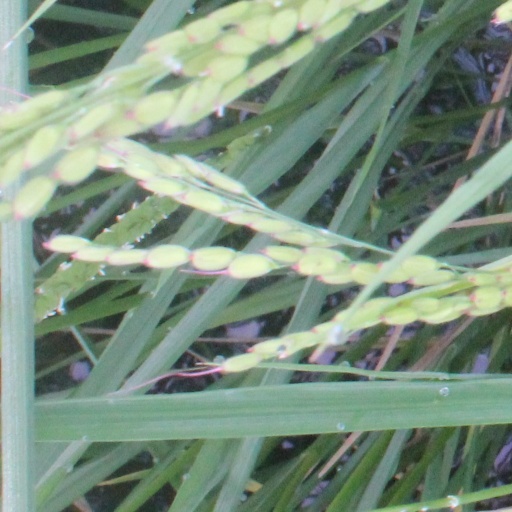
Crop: rice